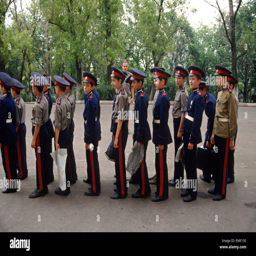
ethnicity have their uniforms inspected before marching in a parade at ethnicity